Isle of Man Railway rolling stock

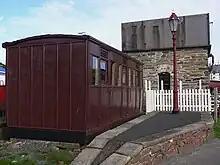
Surviving four-wheel carriage C.1 on the site of Peel Station where it remains on display.

Four-wheeled carriages were supplied for the opening of the line to Peel in 1873. These were close-coupled in pairs from the late 1880s. Each class of carriage had a different internal layout. "A" class carriages were long, while the remainder were shorter.